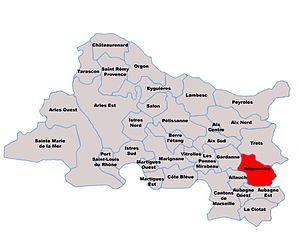
Situation du Canton de Roquevaire dans les Bouches-du-Rhône
Saint-Savournin est une commune française de 3 393 habitants, située dans le département des Bouches-du-Rhône en région Provence-Alpes-Côte d'Azur. Elle se situe à l'extrémité orientale du massif de l'Étoile entre Cadolive et Mimet. Ses habitants sont appelés les Saint-Savournicains, Saint-Savournicaines.